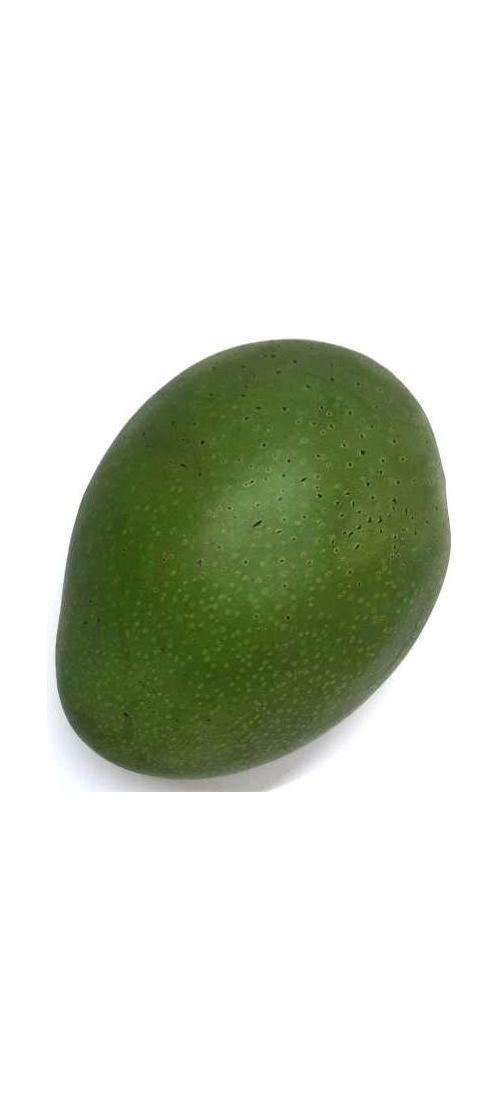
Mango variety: Ashshina Zhinuk